1976 Major League Baseball lockout

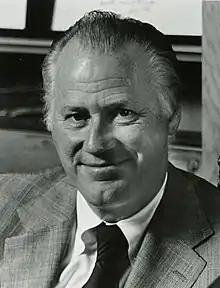
Bowie Kuhn, the Commissioner of Baseball during the lockout

One of the largest issues looming over negotiations was the prospect of free agency. Baseball's longstanding reserve clause began to fall into question as players sought to have more freedom in where they played. The first instance of the reserve clause being challenged was the Supreme Court case "Flood v. Kuhn" where St. Louis Cardinals outfielder Curt Flood refused to be traded to the Philadelphia Phillies in 1969. The court ultimately ruled against Flood in 1972, but comments made by the justices on the case were used to later nullify the reserve clause in the December 1975 Seitz decision, effectively creating free agency in baseball. With the possibility of a lockout less than a month after the decision, free agency rules and guidelines became a key issue to be negotiated between the owners and players.